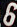
Number: 6